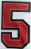
Number: 5